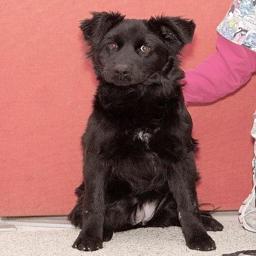
Animal: dogs